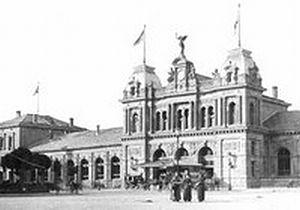
La gare centrale de Mayence est une gare ferroviaire allemande, située au bord sud-ouest du centre de la ville de Mayence dans le land de Rhénanie-Palatinat.